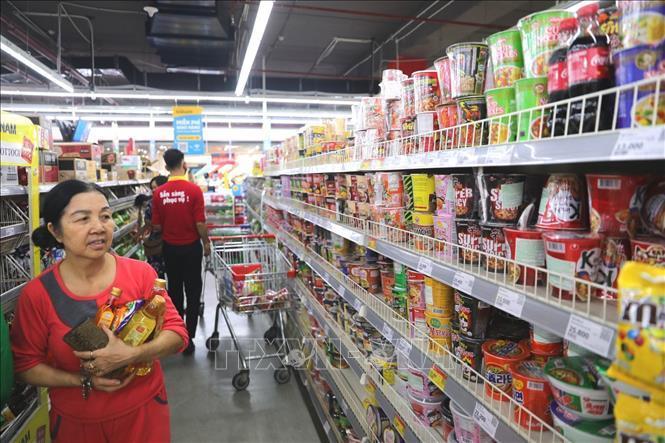
có một chiếc xe đẩy siêu thị ở sau lưng người đàn ông mặc áo đỏ